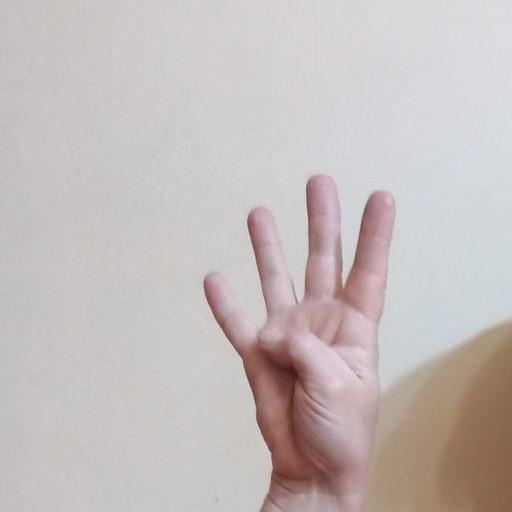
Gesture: four